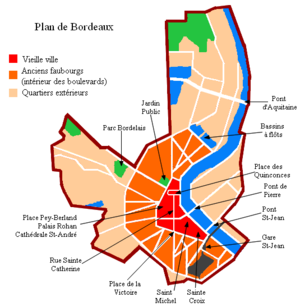
Carte de la ville de Bordeaux avec les principaux monuments.
Cette page présente la liste des voies de Bordeaux classées par catégories.
Bordeaux est une commune du Sud-Ouest de la France.
L'article quartiers de Bordeaux présente l'ensemble des subdivisions de la ville française de Bordeaux située dans le département de la Gironde et la région Nouvelle-Aquitaine.